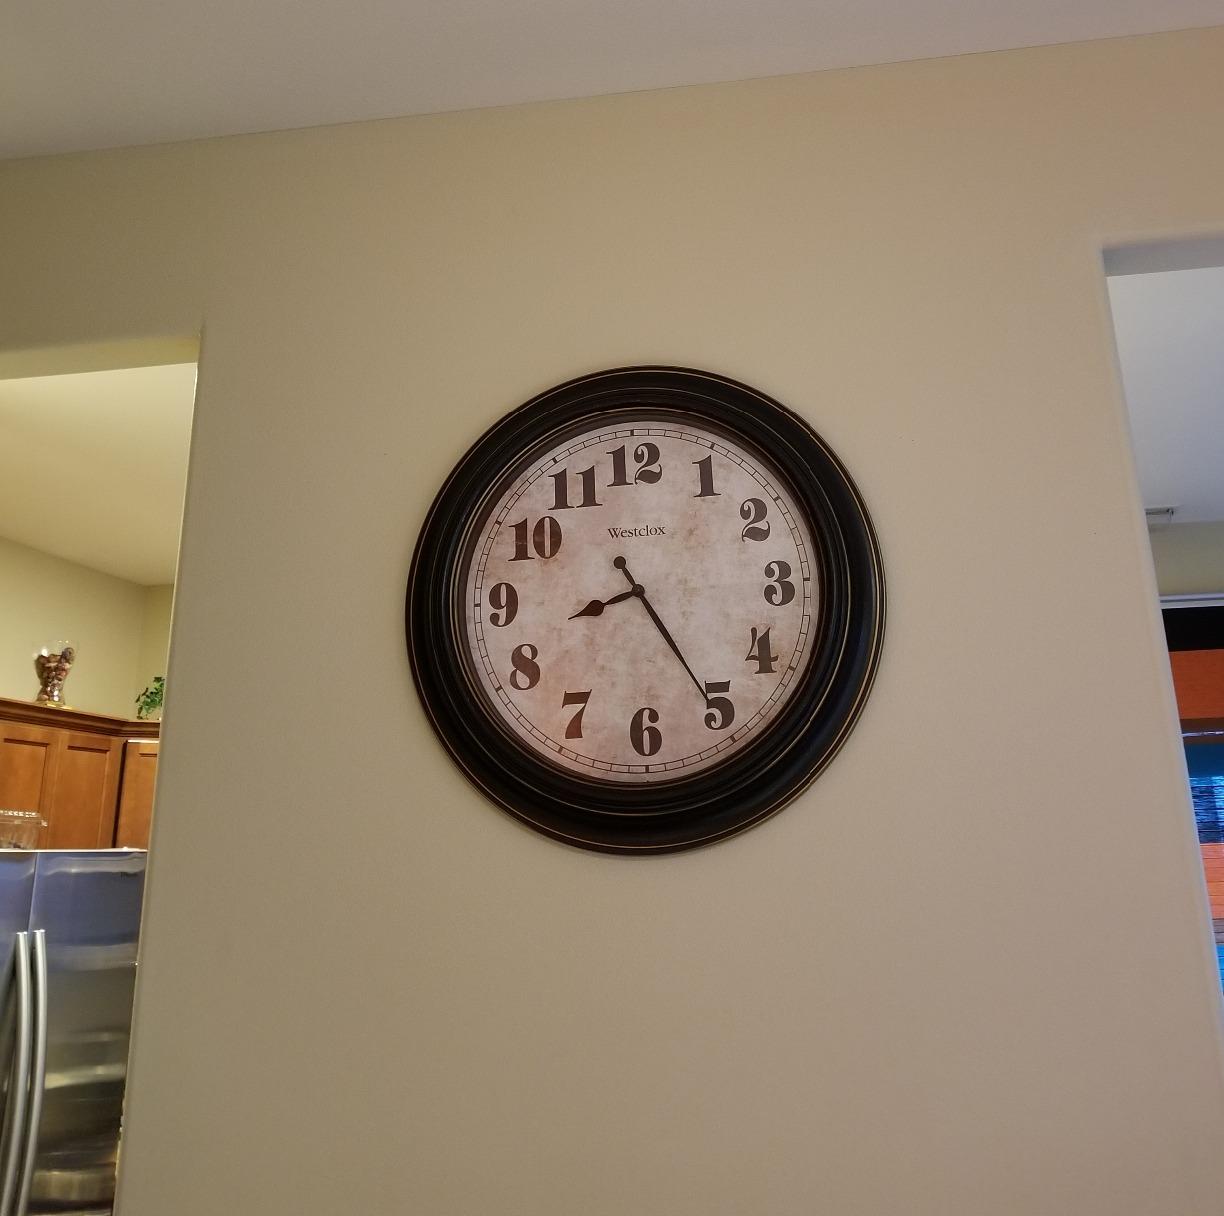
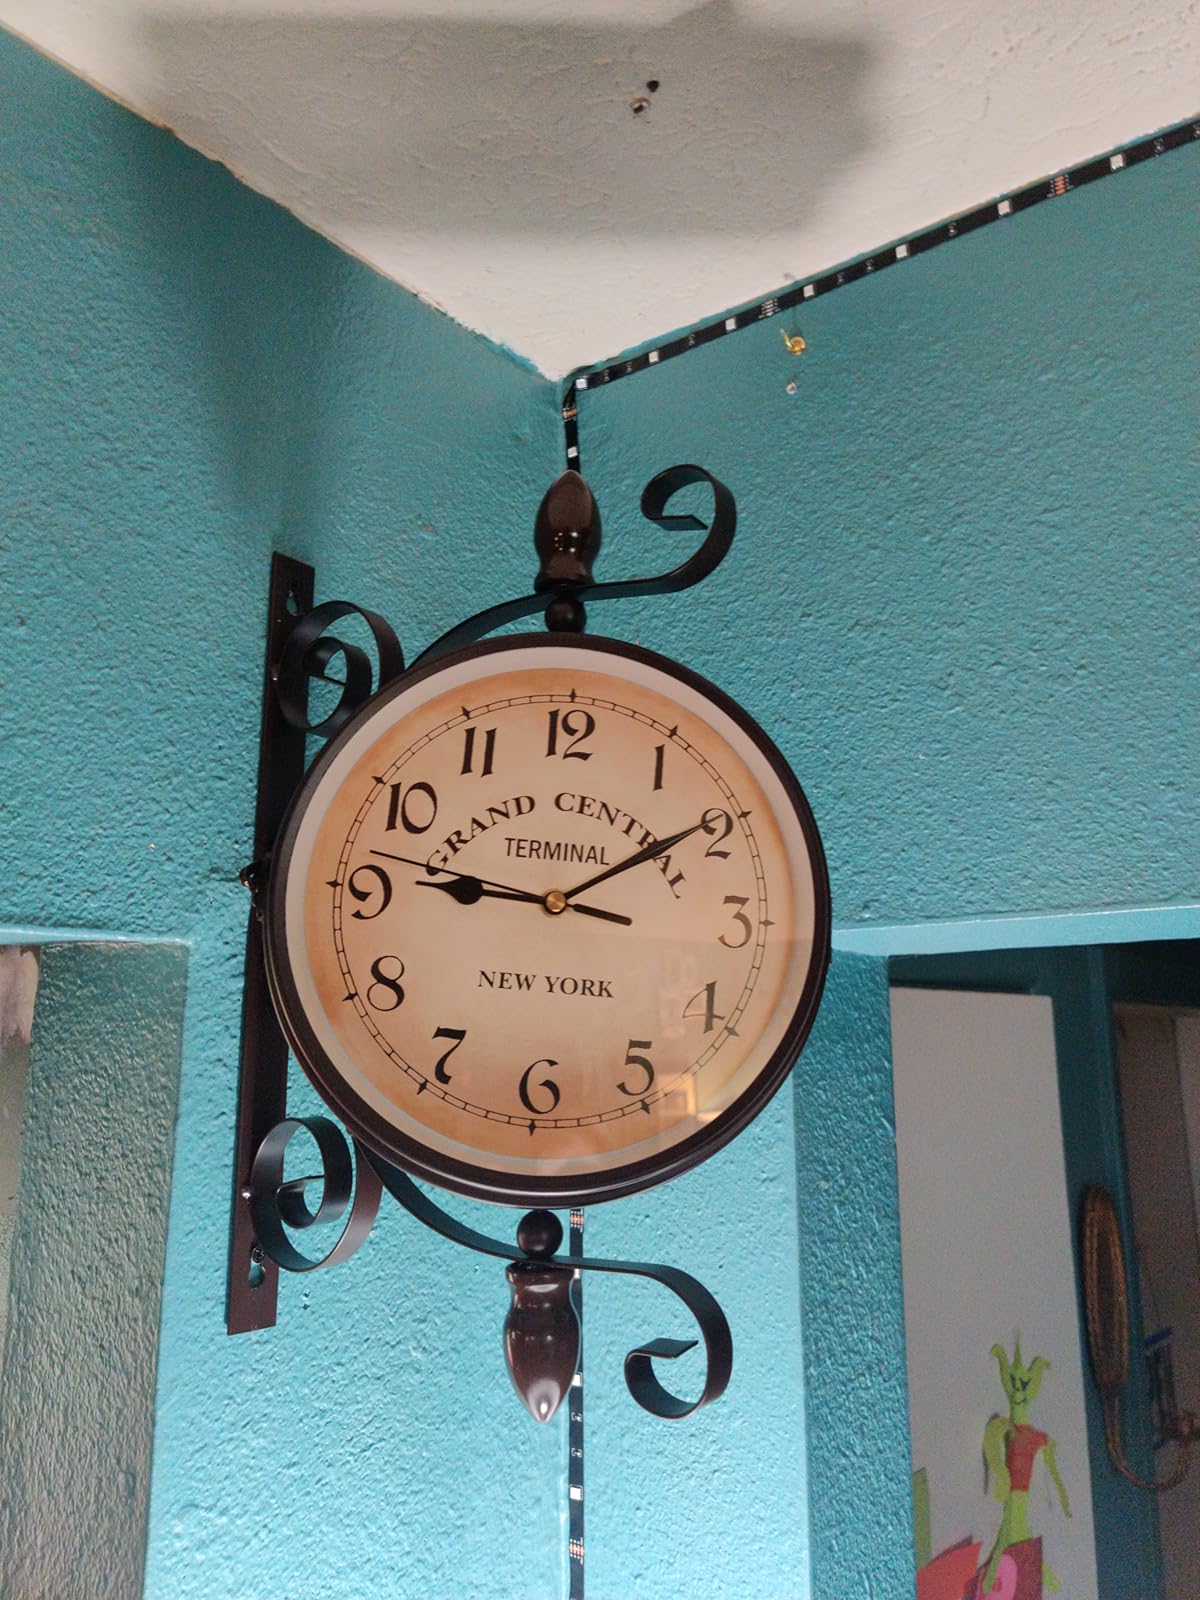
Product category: clock
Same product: no